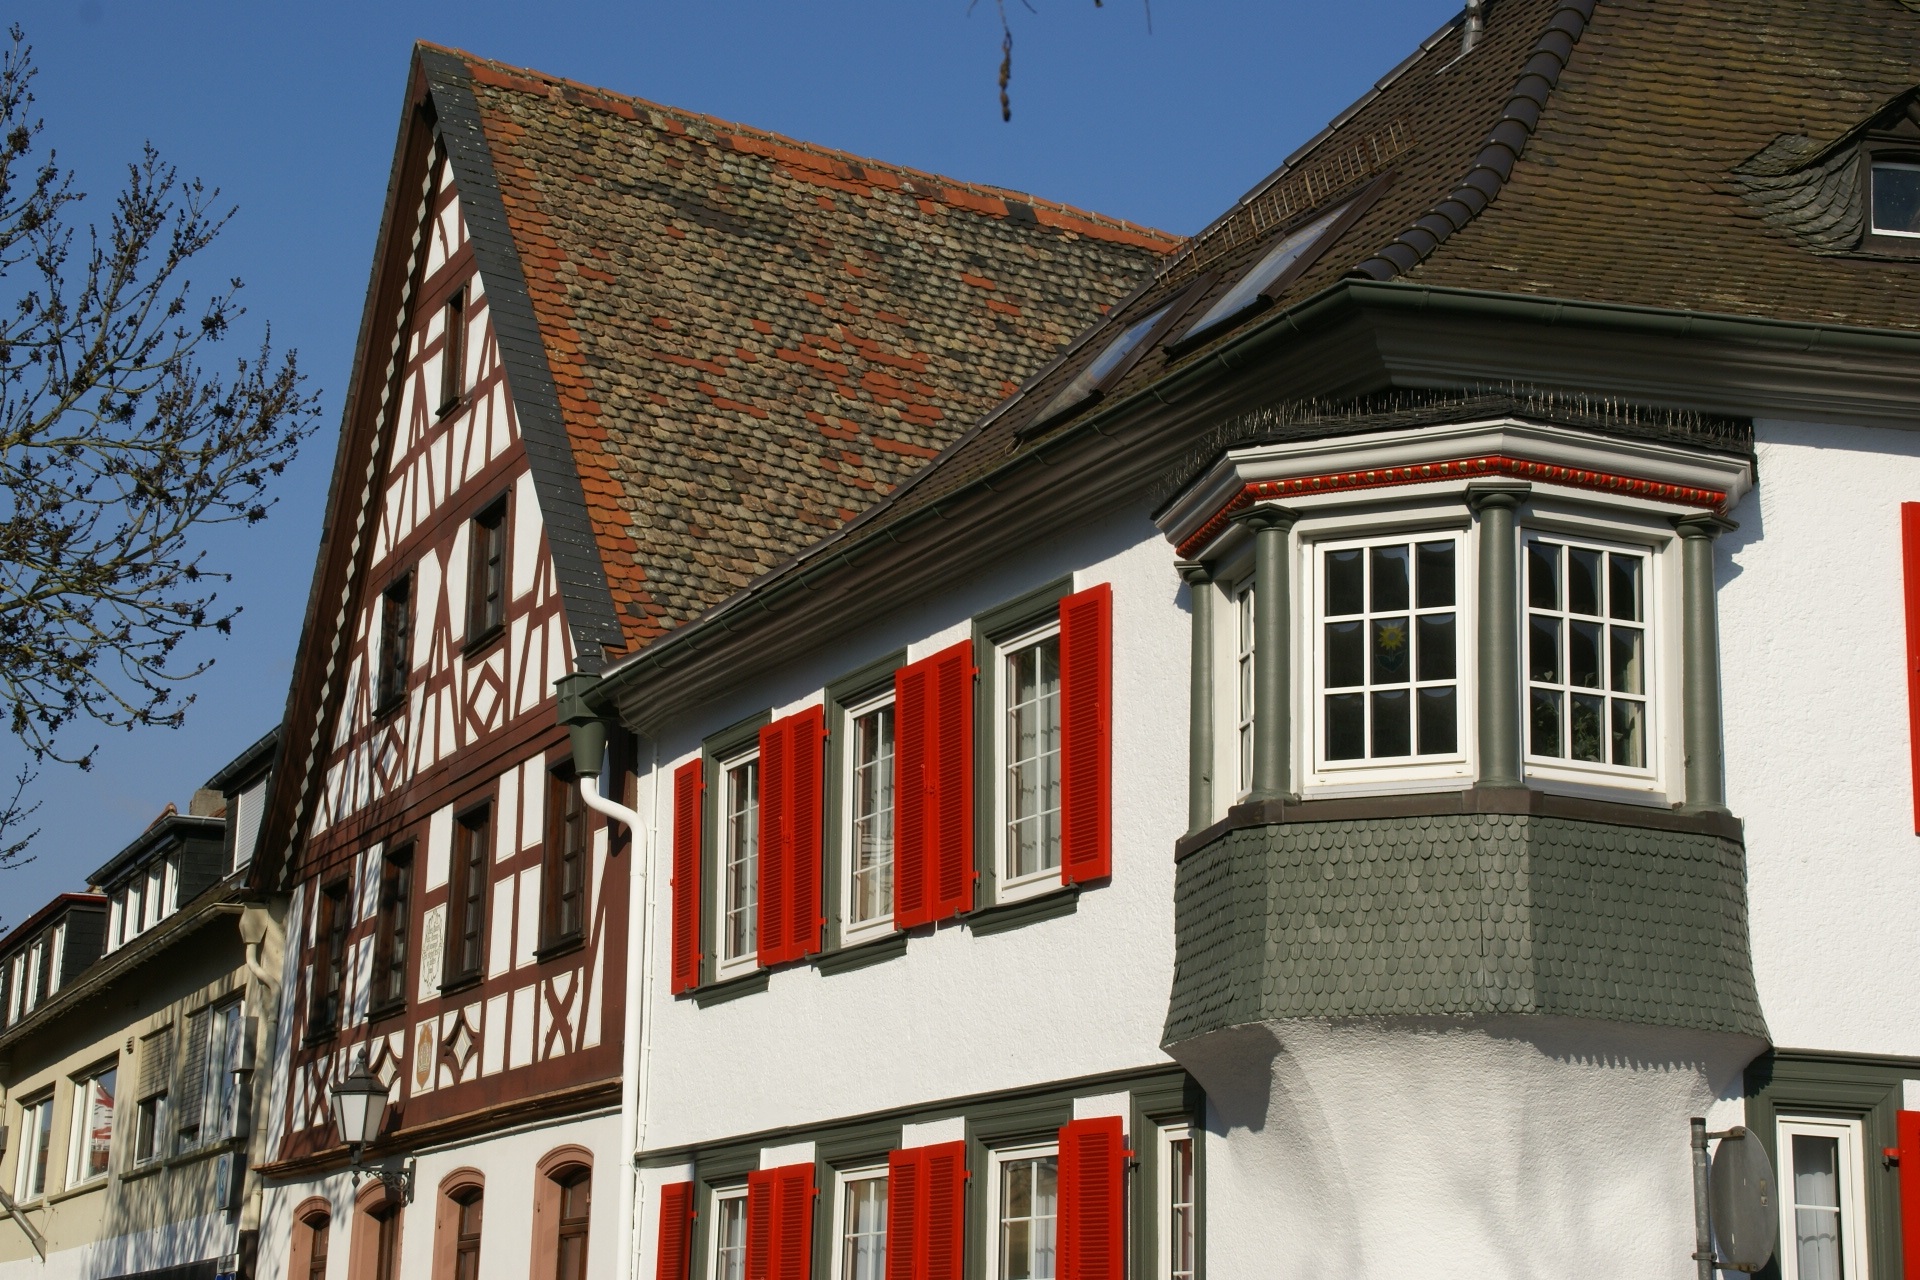
architecture, house, town, roof, building, old, home, downtown, cottage, facade, historic, shutters, handicraft, neighbourhood, timber framing, magdalenenstrasse, gernsheim